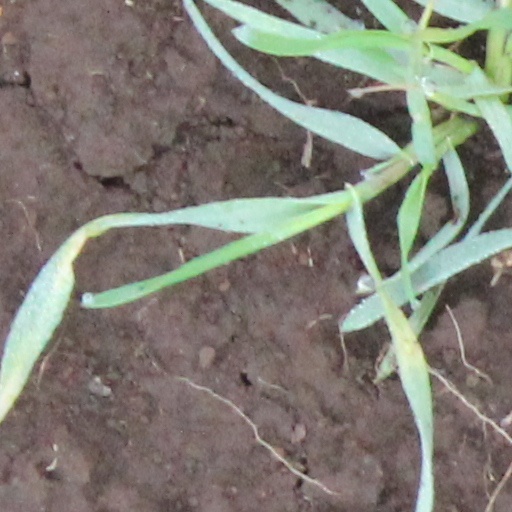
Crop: wheat